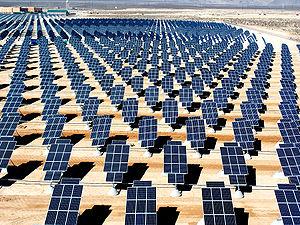
Les centres de production centralisés (y compris éoliens et solaires) sont nécessaires dans la phase de transition vers la Troisième révolution industrielle, mais pourront, selon Rifkin, être ensuite remplacés par des bâtiments et infrastructures qui produiront l'énergie au plus près de son lieu de consommation. Español: Planta de energía solar de la Base Nellis de la Fuerza Aérea, al noreste de Las Vegas, Nevada, Estados Unidos. Esta planta de energía ocupa 140 acres, contiene alrededor de 70,000 paneles solares, y genera 14 megavatios de energía solar para la base. Los grandes centros de producción de energía como este (tanto de energía eólica como solar) son necesarios en la fase de transición hacia la Tercera revolución industrial, aunque según Rifkin, posteriormente podrán ser remplazados en forma paulatina por edificaciones e infraestructuras que puedan producir y almacenar energía más cerca de los lugares de consumo.
L’expression Troisième Révolution industrielle, popularisée par Jeremy Rifkin, désigne une nouvelle révolution industrielle et économique qui se distinguerait des secteurs d'activité classiques de la production et aurait démarré à la fin du XXᵉ siècle avec le développement des nouvelles technologies de l'information et de la communication. Selon certains, comme l'historien des révolutions industrielles François Caron, elle rend compte d'un fait historique en cours. Selon d'autres, comme le prospectiviste Jeremy Rifkin, elle désigne une vision et un projet à réaliser.
La densité surfacique de puissance décrit la manière dont un flux de puissance se répartit sur une surface donnée.
SunPower Corporation est un fabricant de panneaux solaires. En avril 2011 Total, qui possède également Tenesol, a pris une participation majoritaire.
Un panneau solaire est un dispositif convertissant une partie du rayonnement solaire en énergie thermique ou électrique, grâce à des capteurs solaires thermiques ou photovoltaïques respectivement.